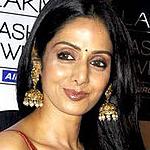
Age: 47